Human papillomavirus infection

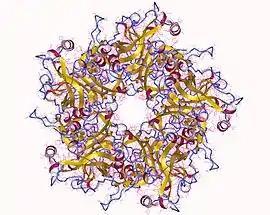
The major capsid protein L1 of HPV 11

Human papillomavirus infection (HPV infection) is caused by a DNA virus from the "Papillomaviridae" family. Many HPV infections cause no symptoms and 90% resolve spontaneously within two years. Sometimes a HPV infection persists and results in warts or precancerous lesions. All warts are caused by HPV. These lesions, depending on the site affected, increase the risk of cancer of the cervix, vulva, vagina, penis, anus, mouth, tonsils or throat. Nearly all cervical cancer is due to HPV and two strains, HPV16 and HPV18, account for 70% of all cases. HPV16 is responsible for almost 90% of HPV-positive oropharyngeal cancers. Between 60% and 90% of the other cancers listed above are also linked to HPV. HPV6 and HPV11 are common causes of genital warts and laryngeal papillomatosis.